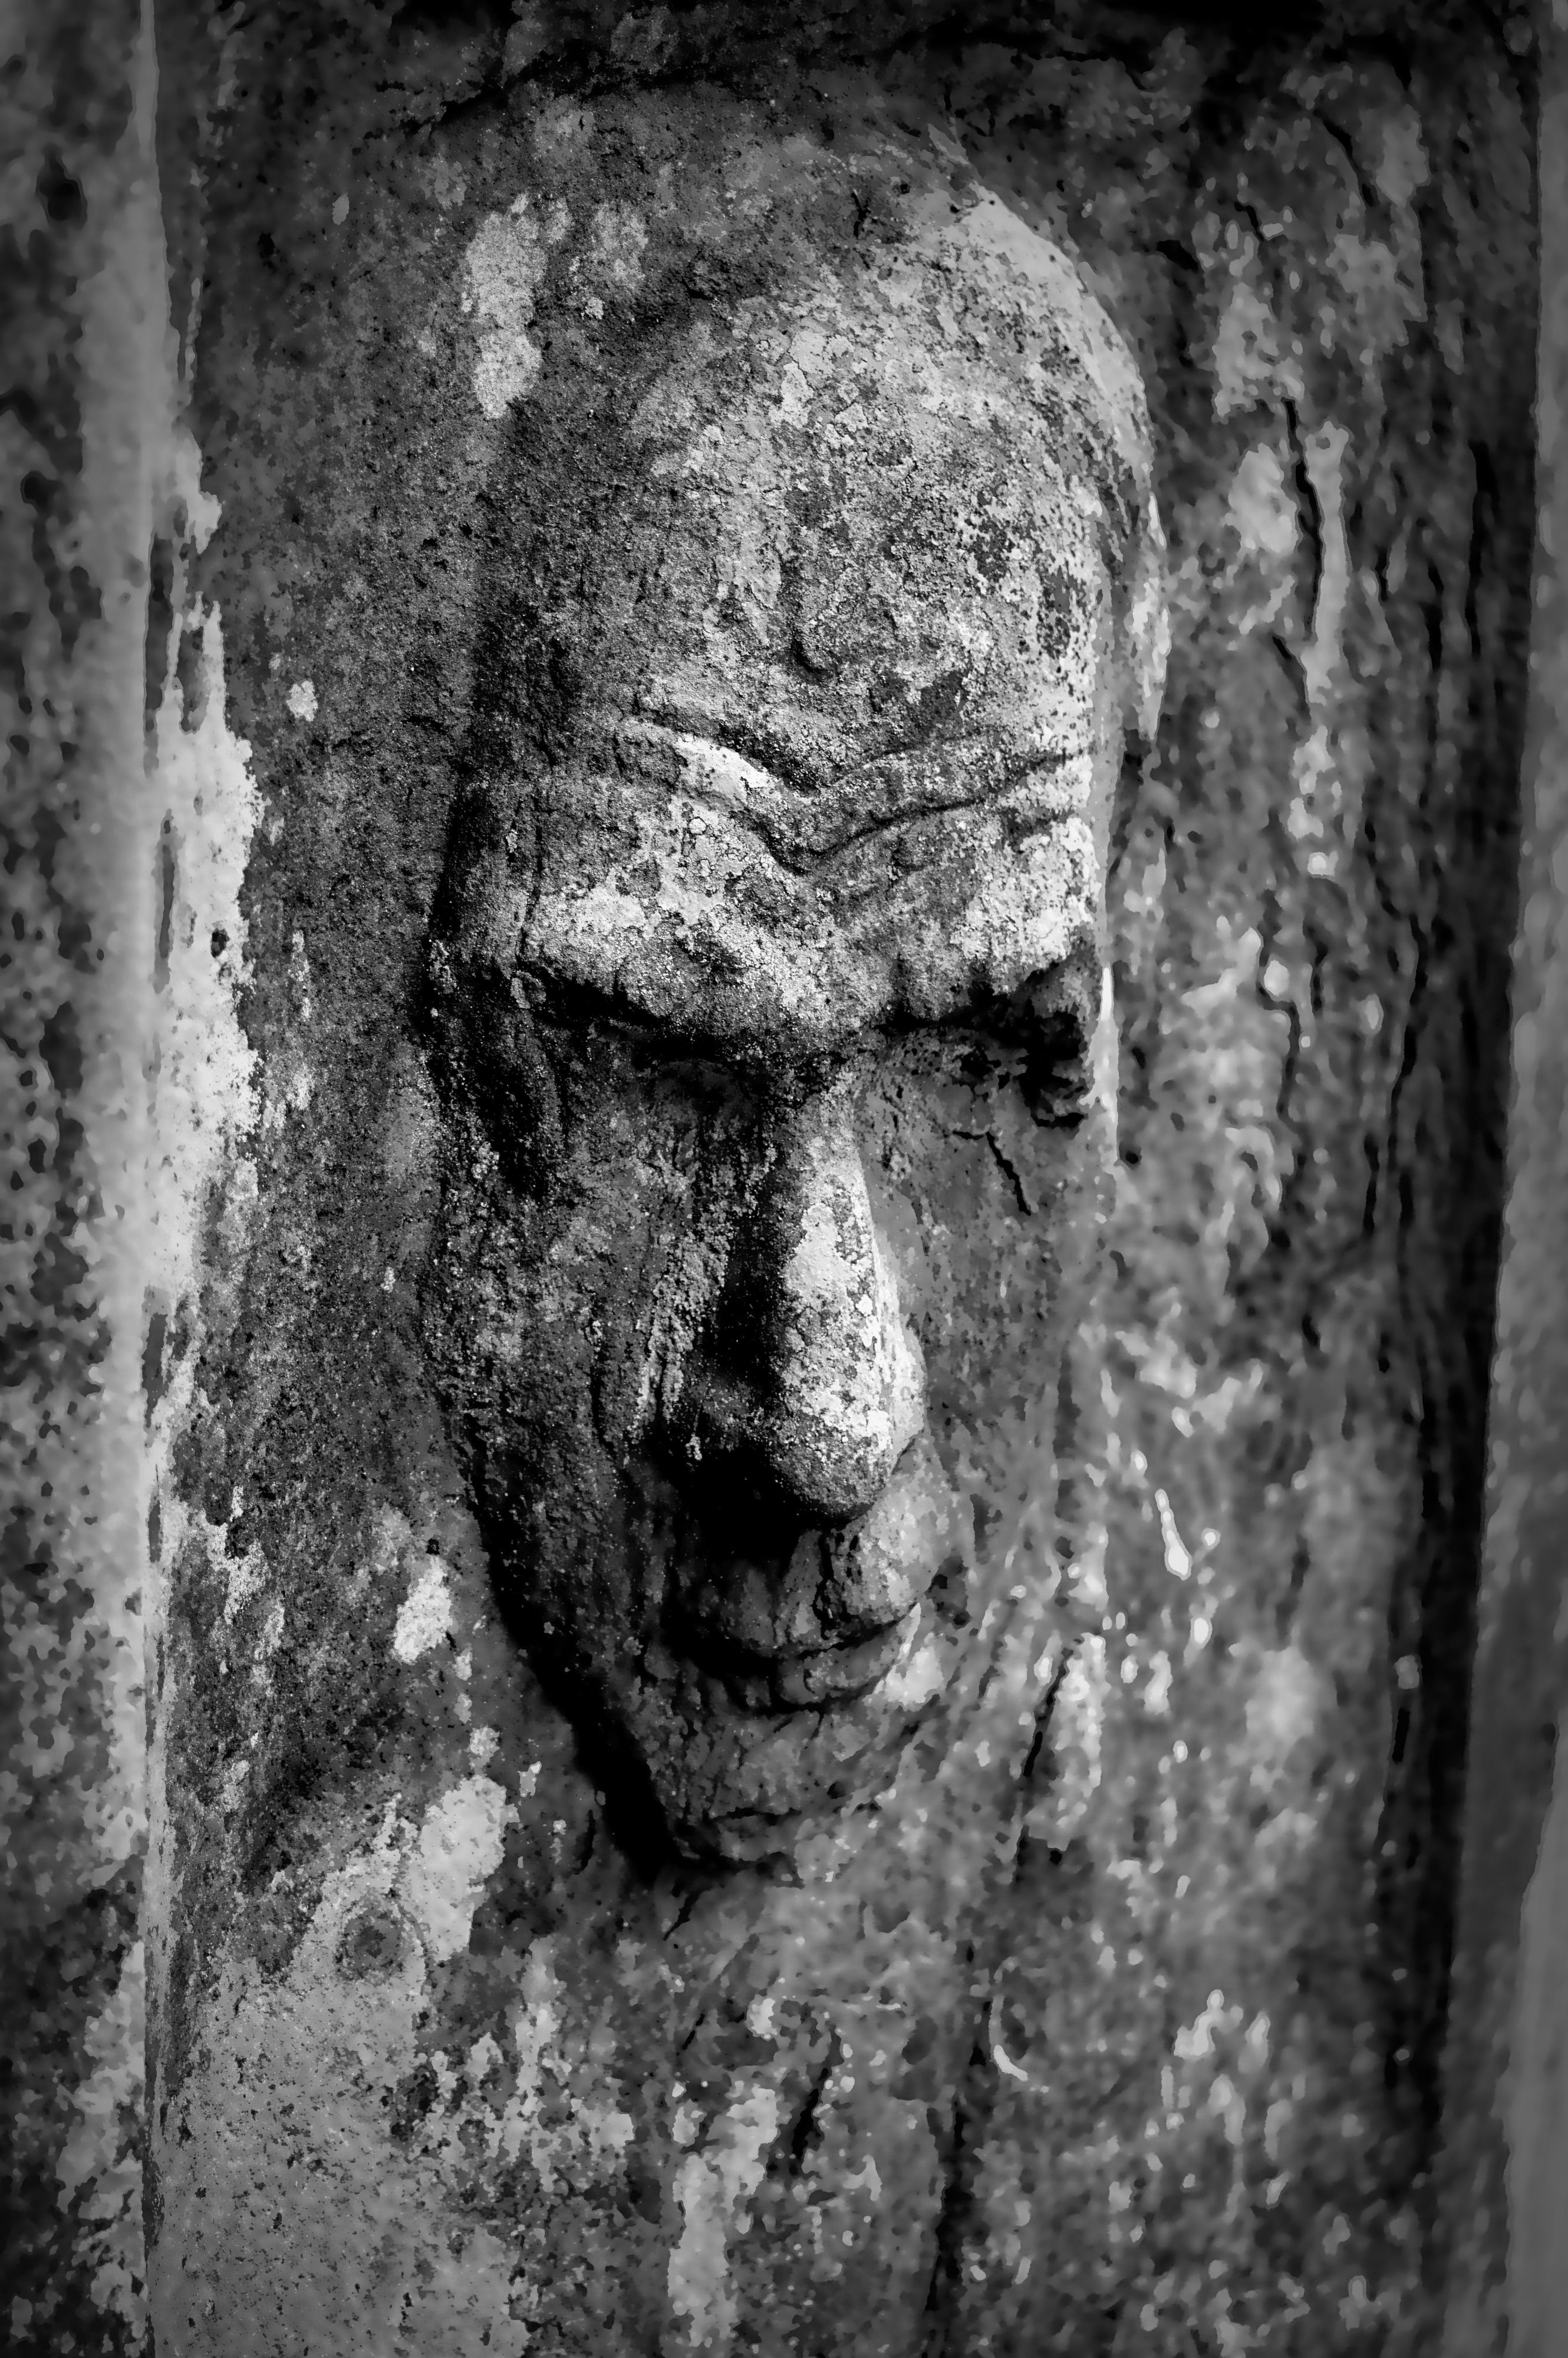
man, rock, black and white, photography, dark, statue, darkness, cemetery, black, monochrome, tombstone, death, black white, grave, face, sculpture, art, temple, head, photograph, image, carving, monochrome photography, ancient history